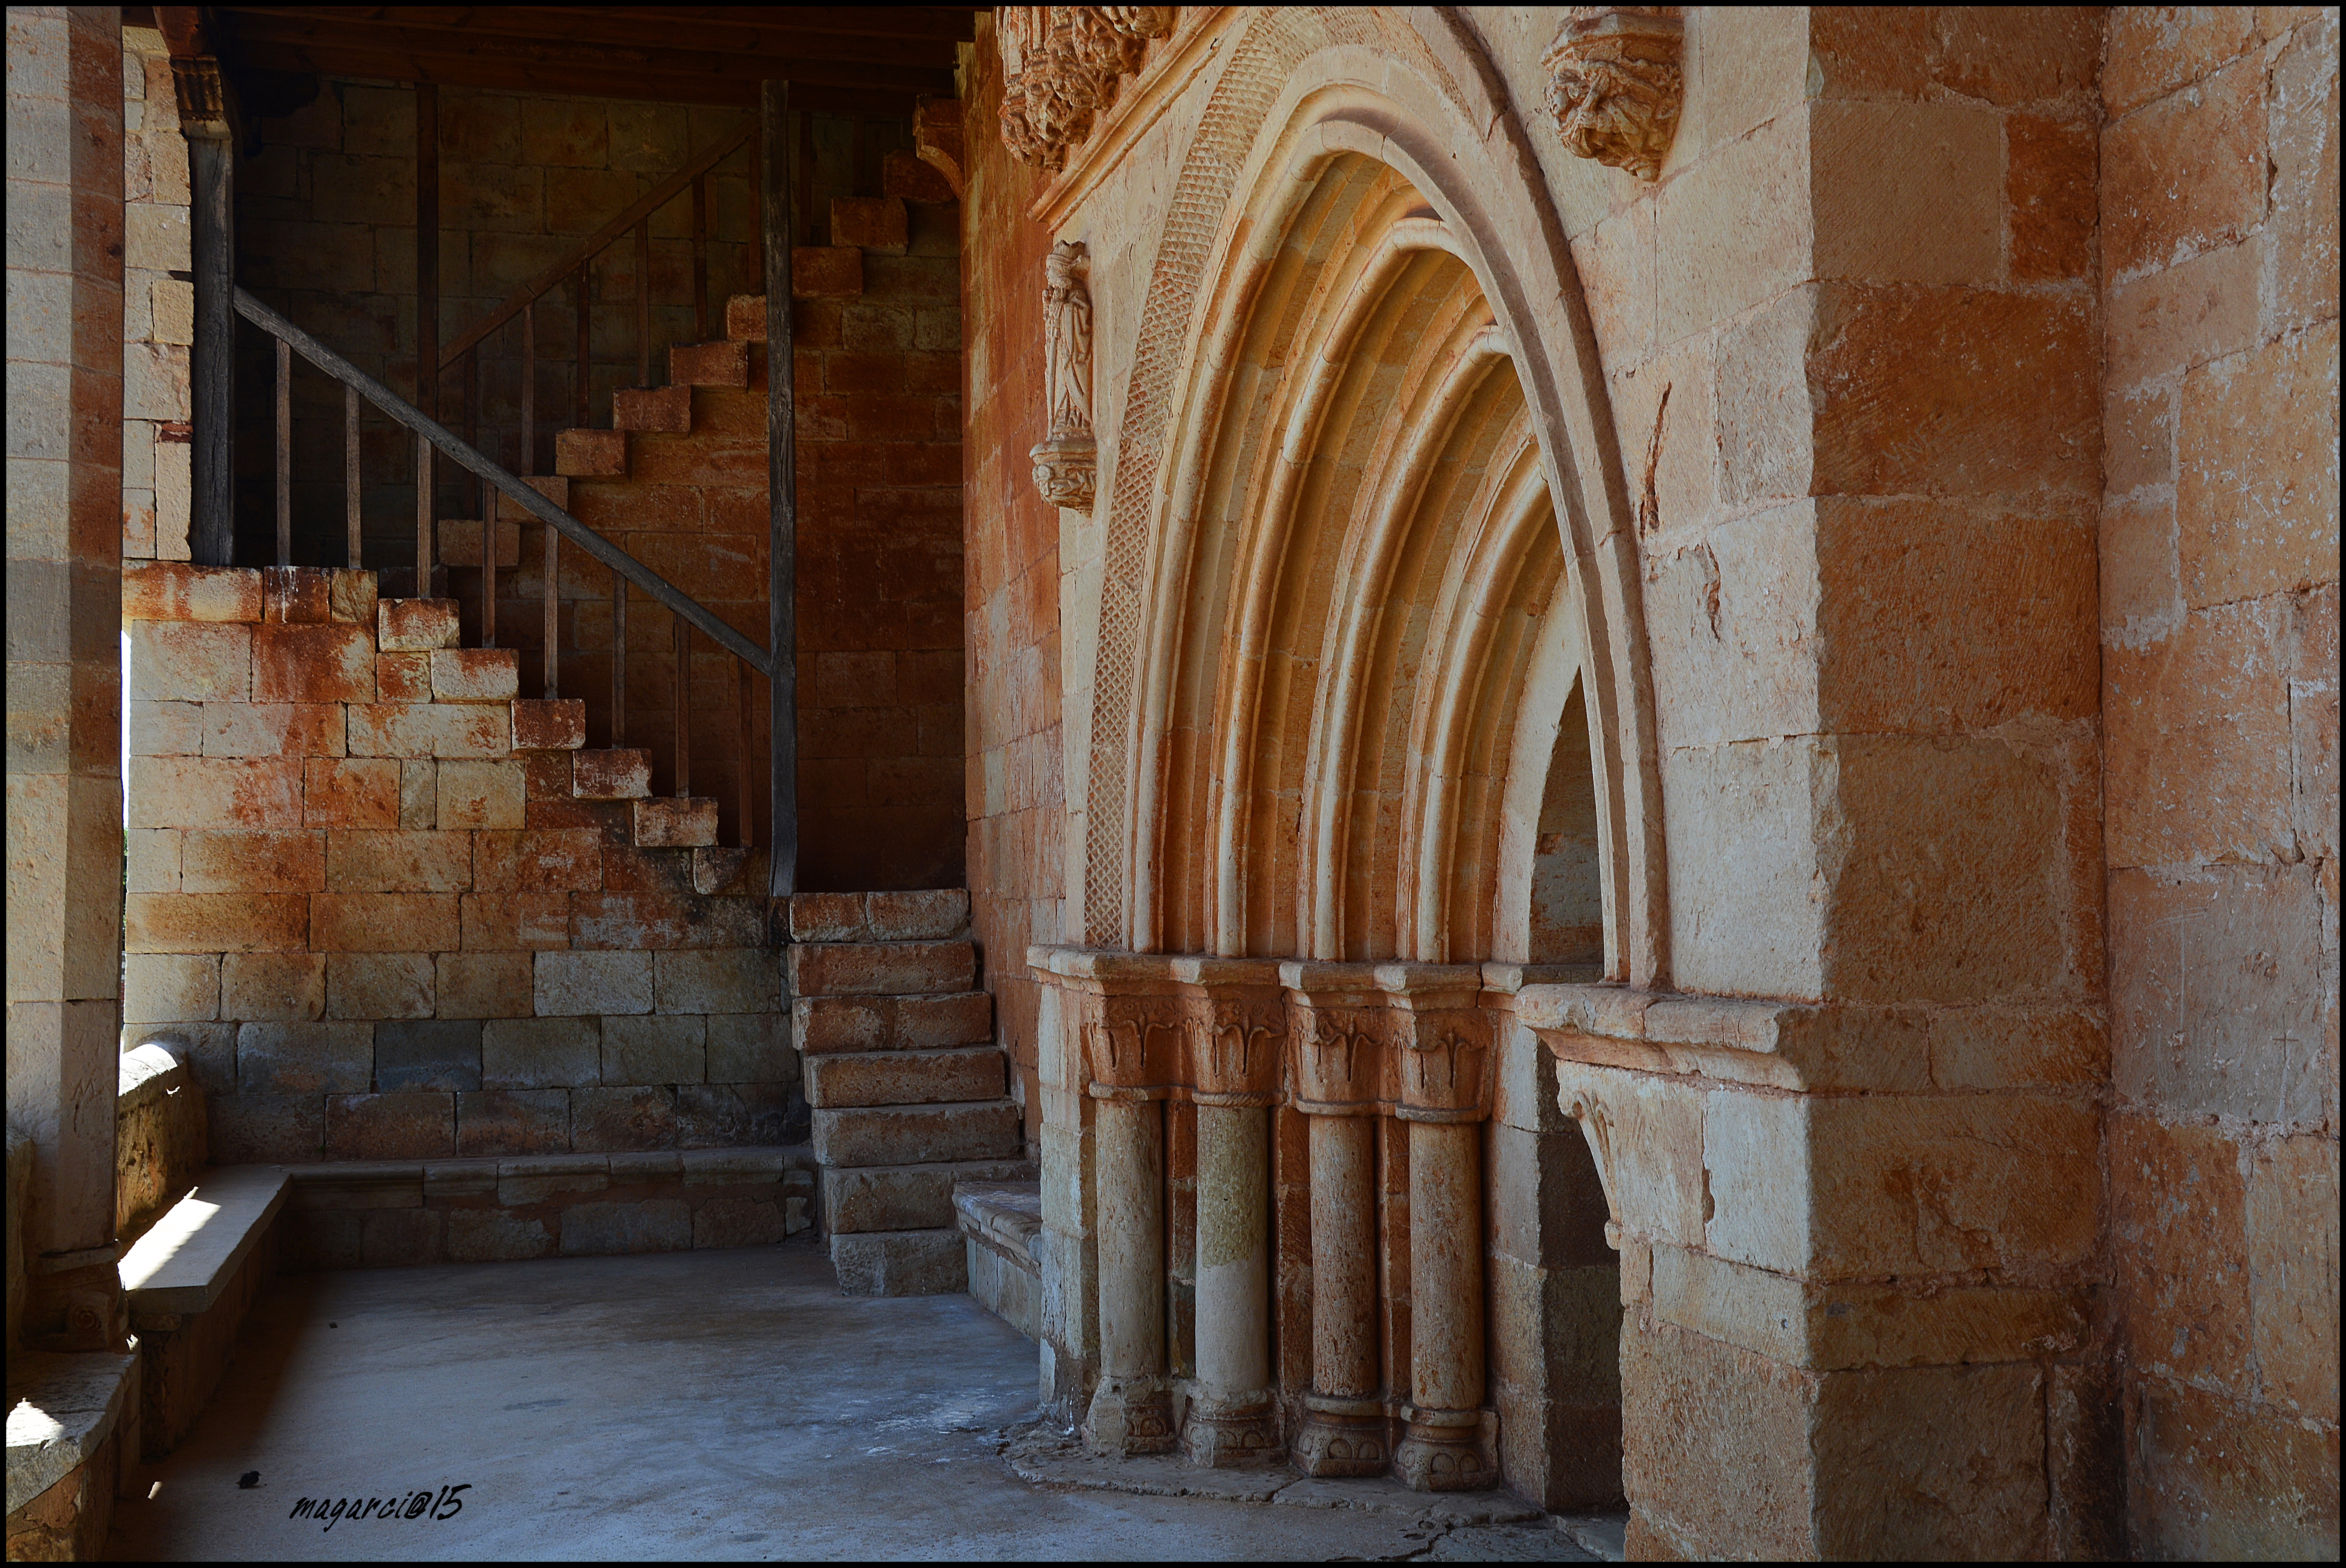
architecture, structure, wood, building, arch, column, chapel, place of worship, temple, stairs, monastery, verano2015, crypt, ancient history